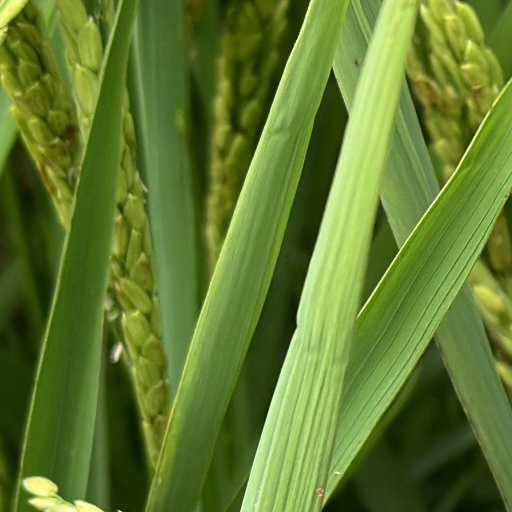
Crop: rice